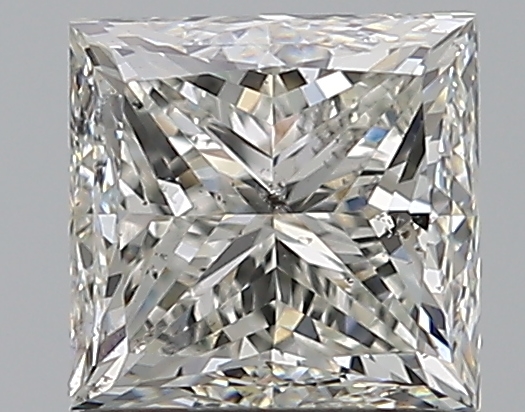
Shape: princess
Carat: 1.2
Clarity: SI2
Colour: I
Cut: GD
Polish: EX
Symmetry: VG
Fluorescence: N
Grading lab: GIA
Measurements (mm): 5.54 x 5.42 x 4.29